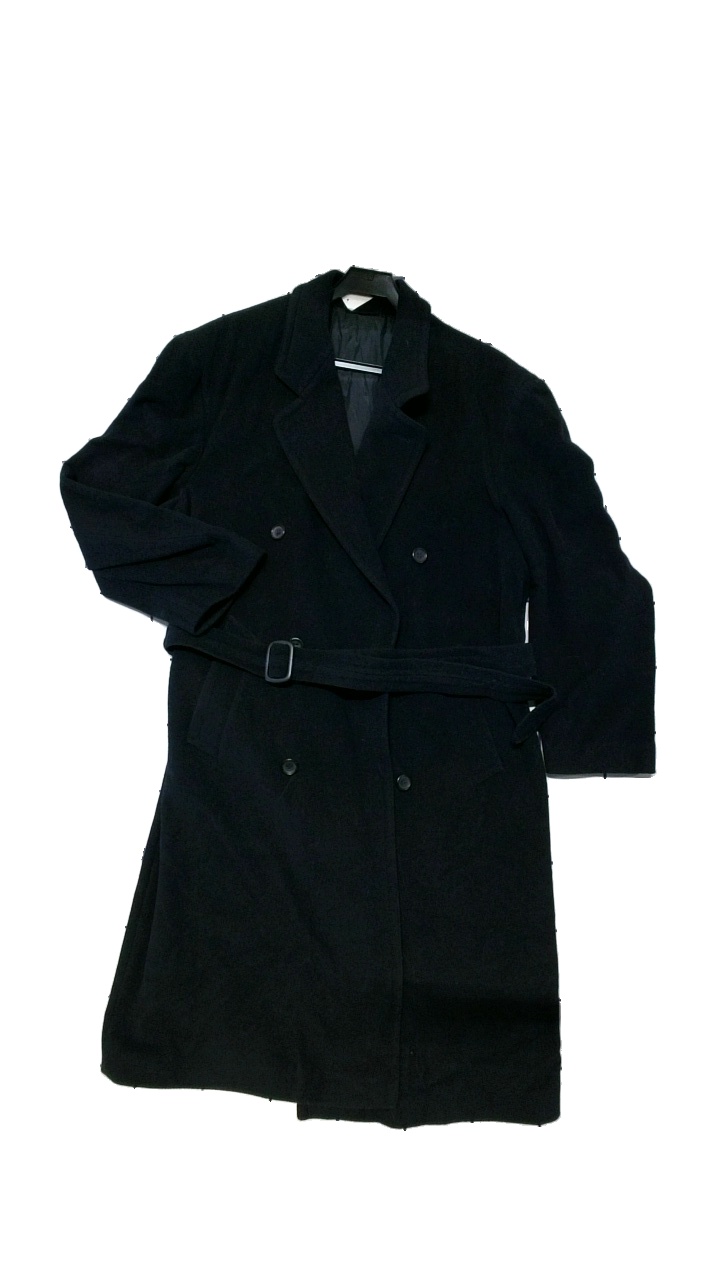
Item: Outerwear (Men)
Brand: Long John
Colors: Black
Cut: Regular, Long
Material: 60%Ull,20%Polyamid,20%Cashmere
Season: Winter
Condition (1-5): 2
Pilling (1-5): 2
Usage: Reuse
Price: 150-250